Samuel Barrington

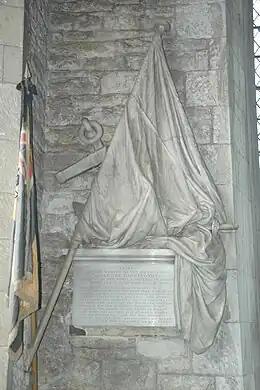
Marble monument by John Flaxman to Rear Admiral Barrington in St Andrew's Church, Shrivenham, now in Oxfordshire

In 1778 Barrington became commander-in-chief of the Leeward Islands Station. While in post he organised the construction of Fort Barrington in Montserrat to enhance the defences of the capital Plymouth. Barrington and Jervis then took a private cruise along the Channel coast calling at various harbours including Brest and making and improving their charts as they went. Barrington and Jervis, later Earl St. Vincent remained firm friends throughout their lives.